Oakland Zoo

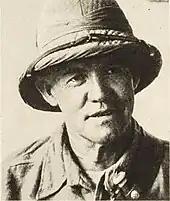
Henry A. Snow,

Naturalist Henry A. Snow established the Oakland Zoo on June 6, 1922 - originally at 19th and Harrison streets in downtown Oakland. Snow Park now occupies the site of the zoo's first home.